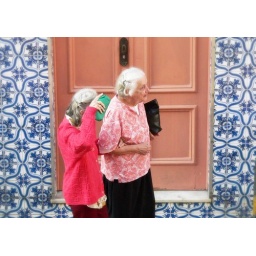
girls in pink